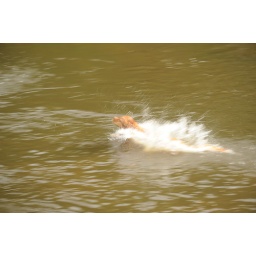
Dog jumping in water at Tyler lake